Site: brandenburg
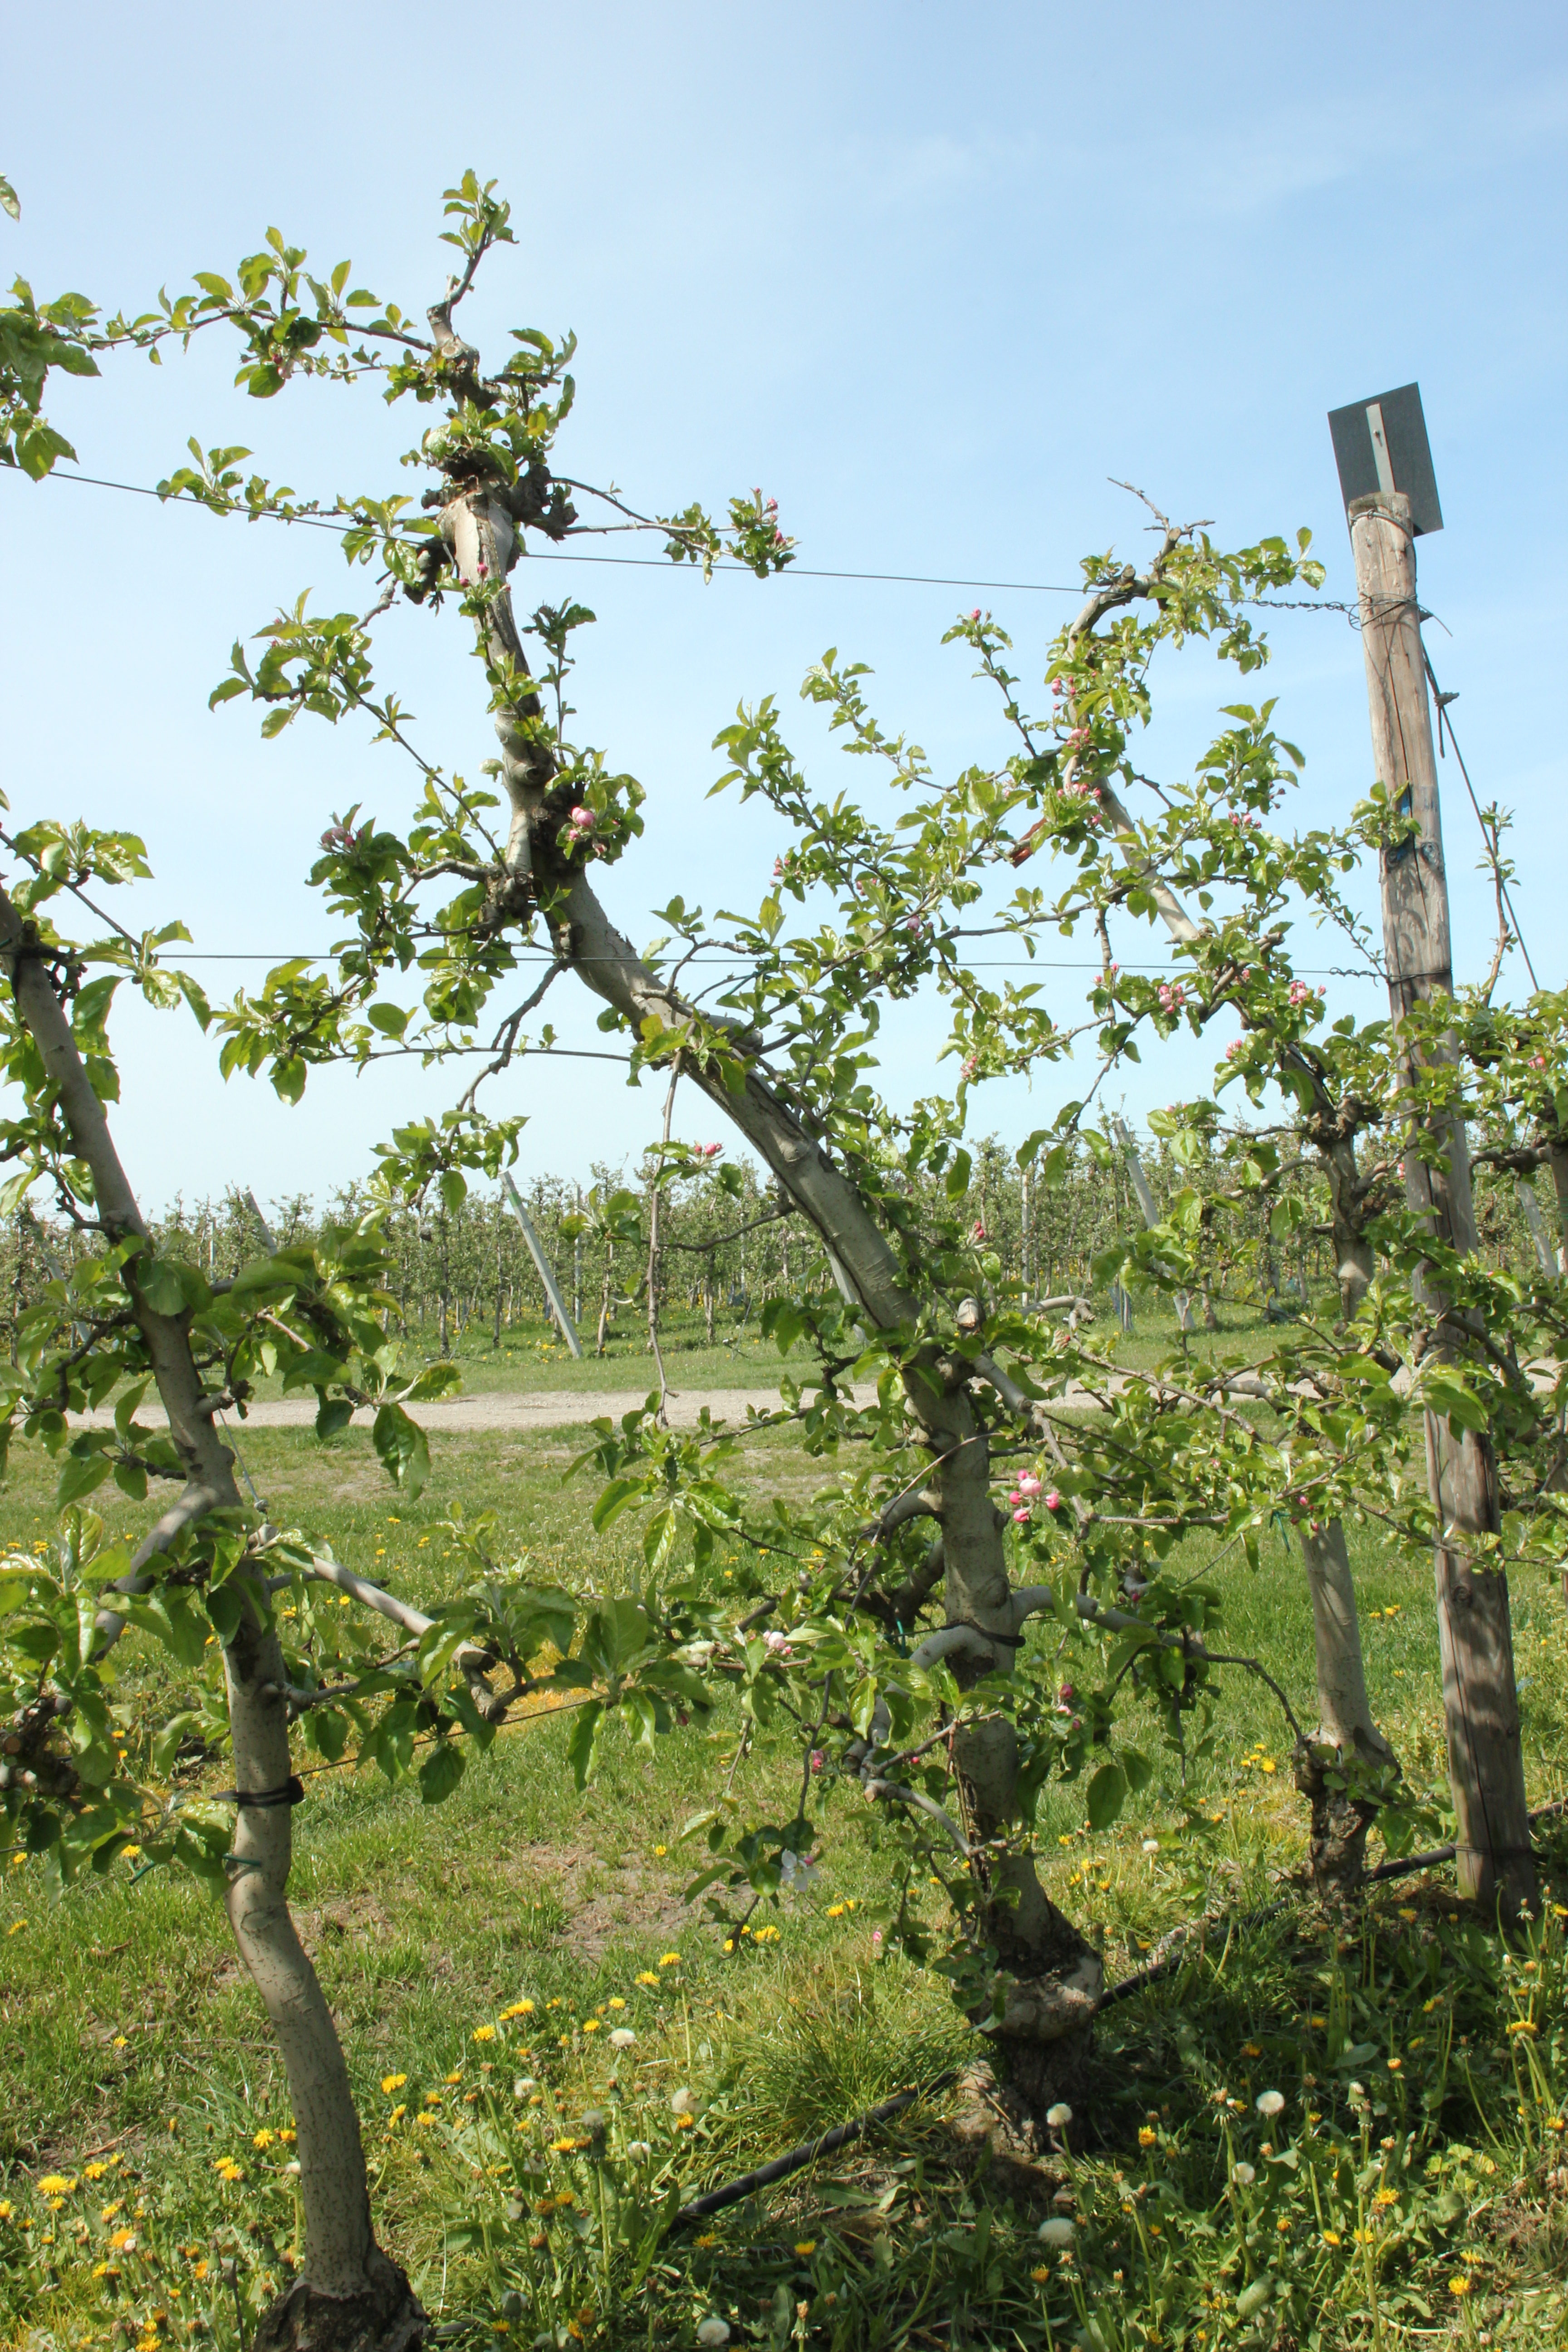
Growth stage (BBCH 60): Flowering